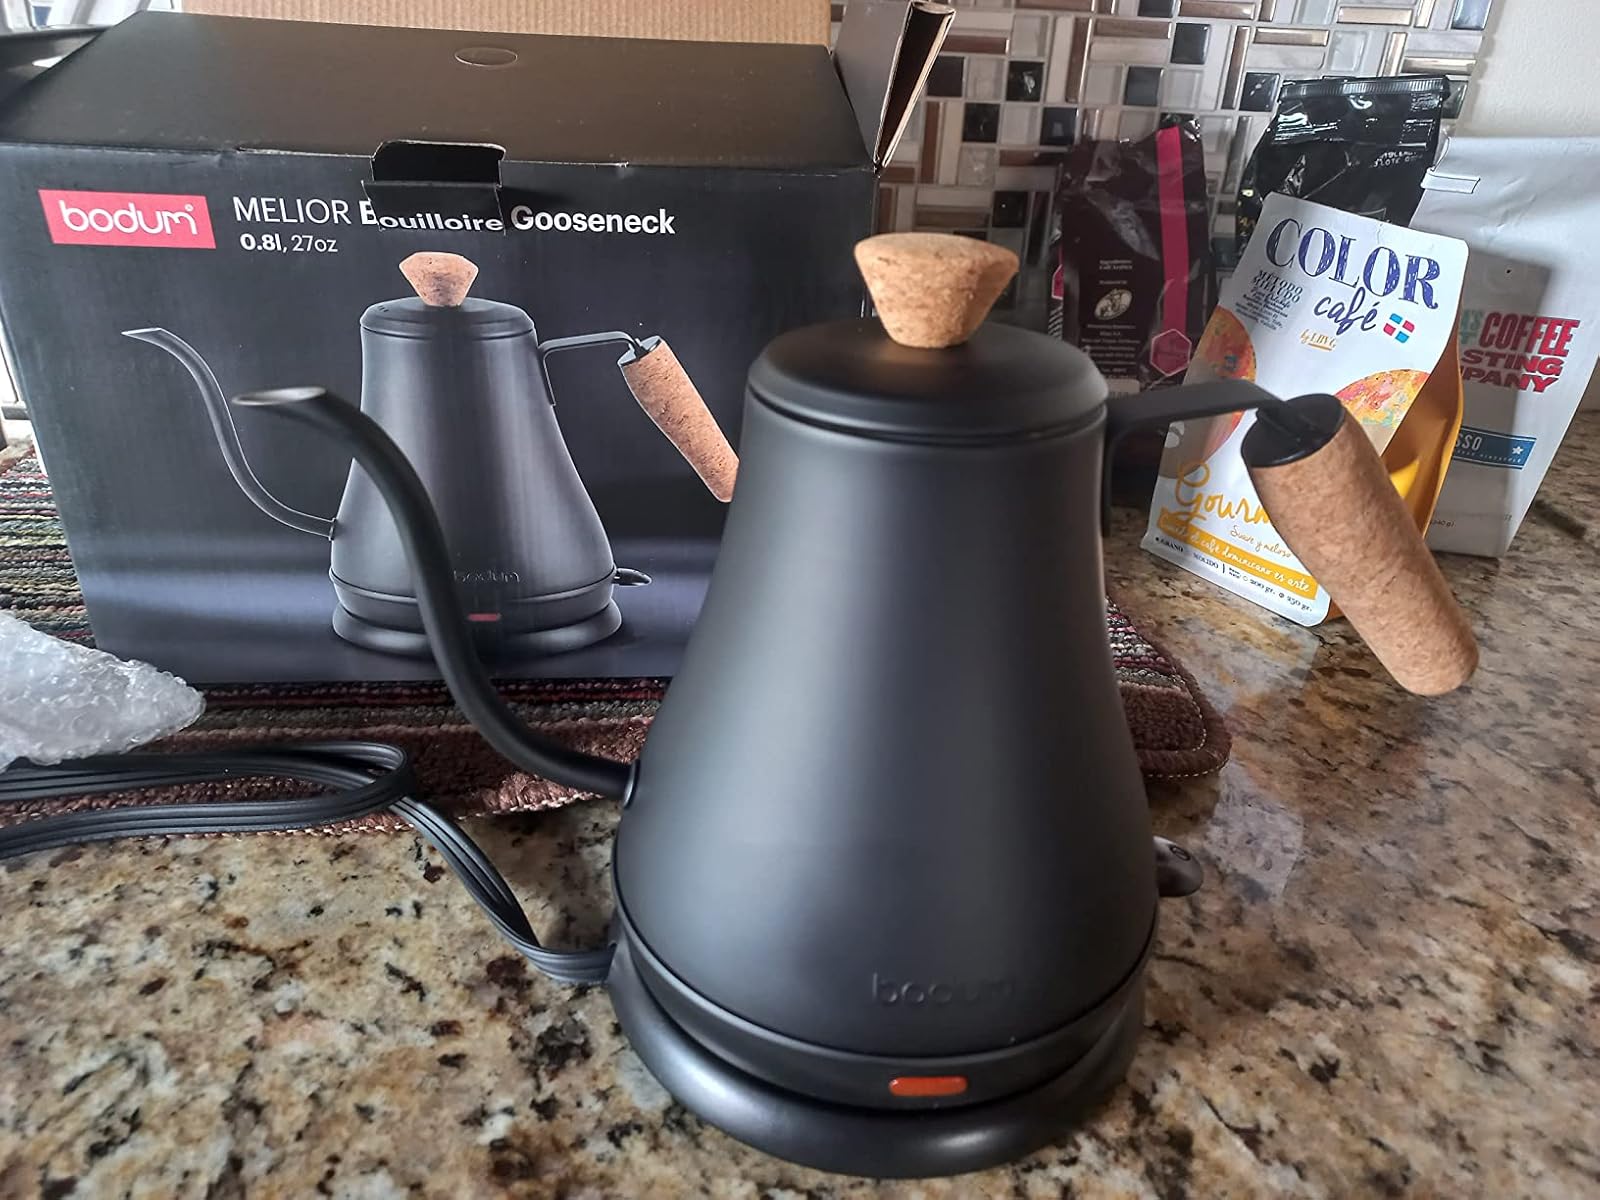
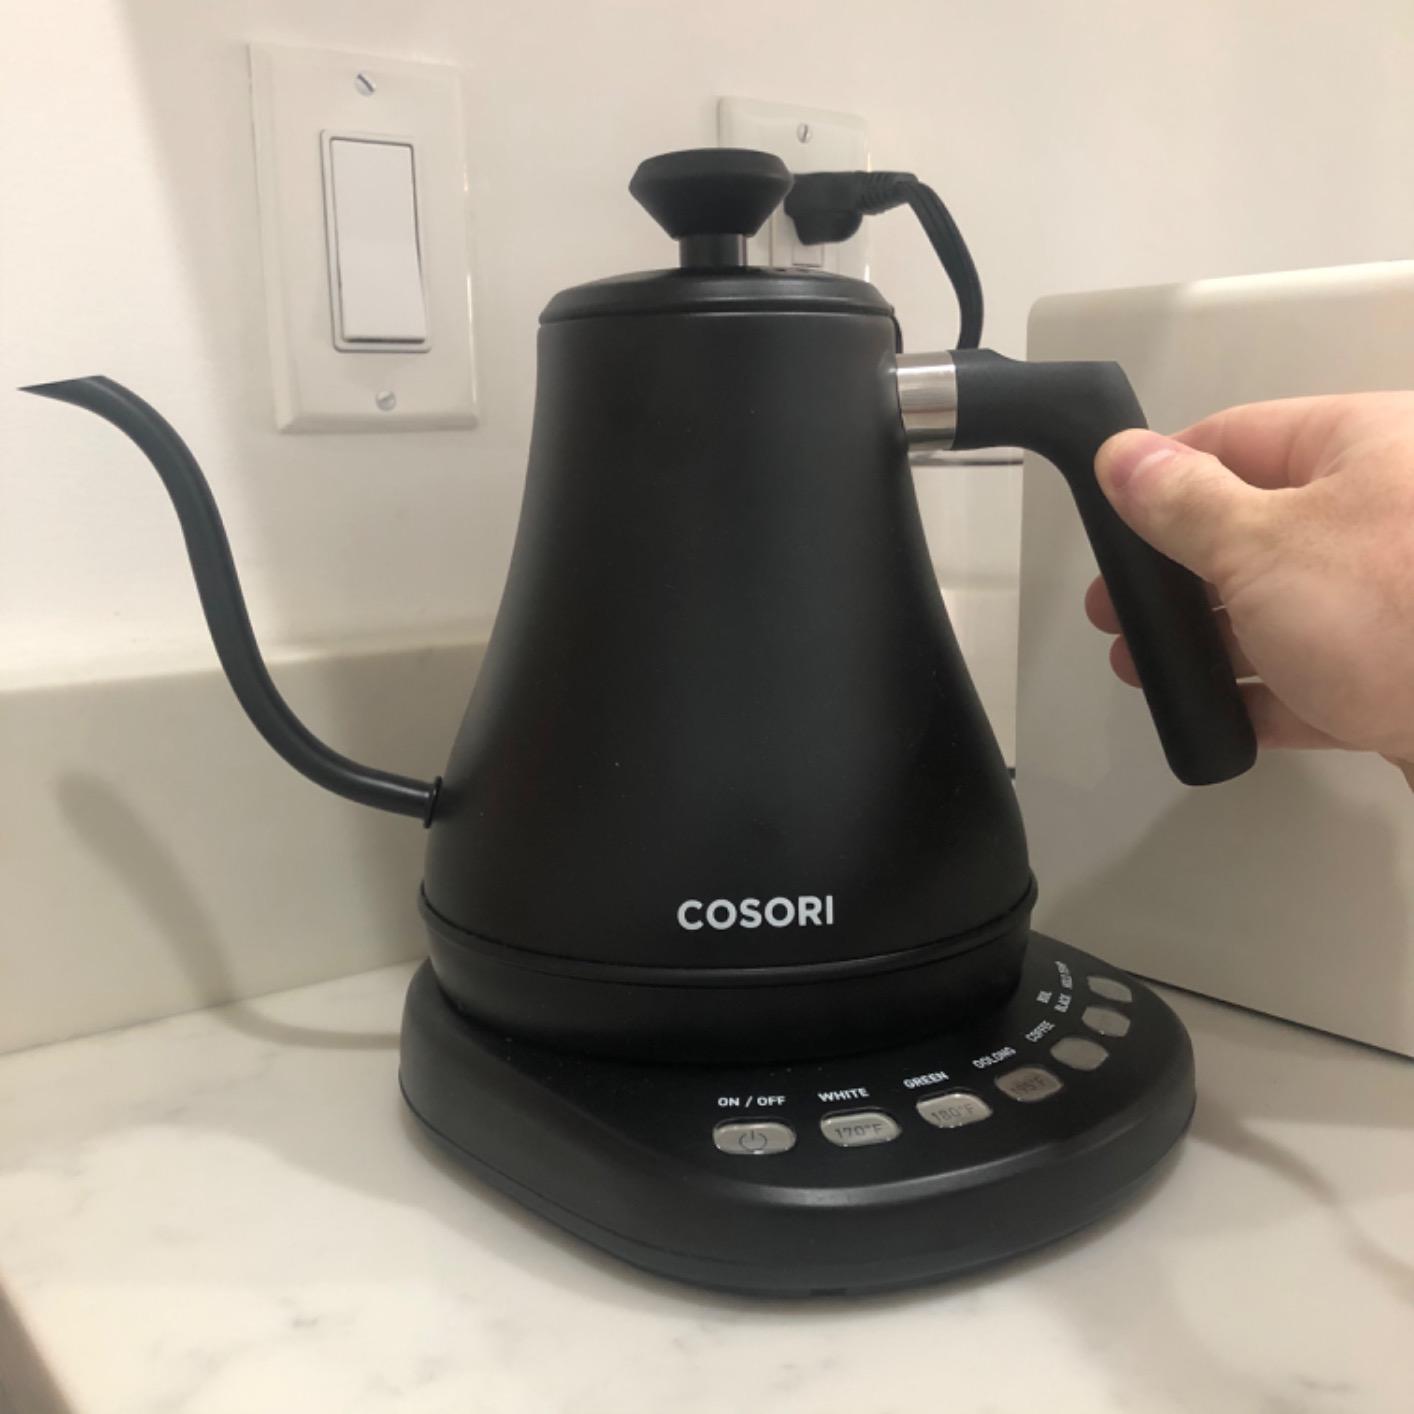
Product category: items_kettle
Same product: no